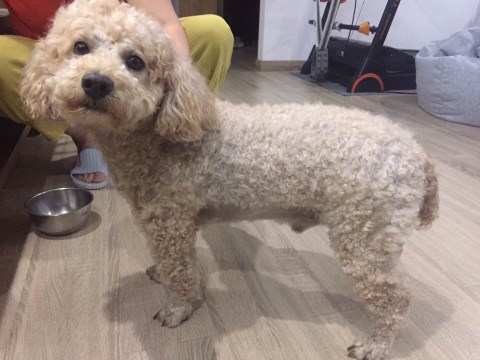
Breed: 2925-n000114-toy_poodle